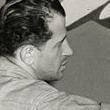
Age: 33